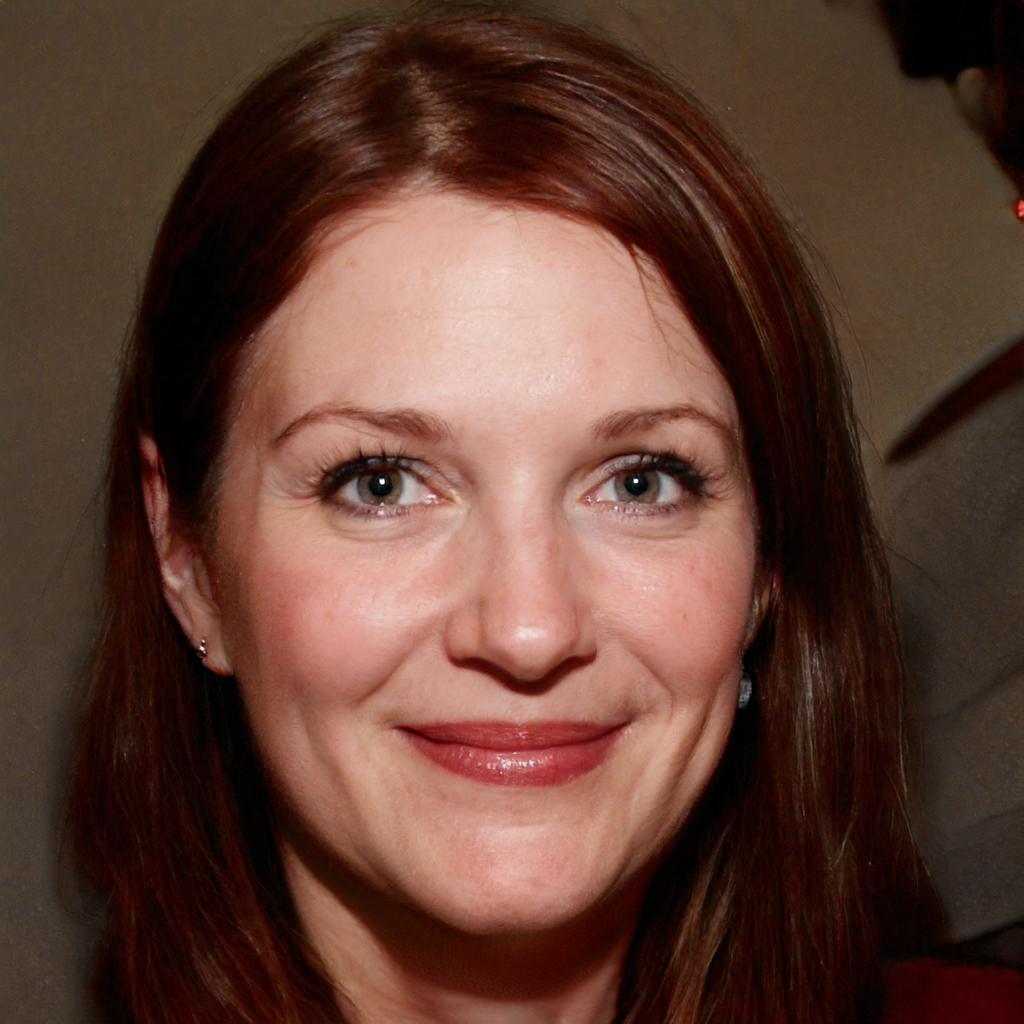
Gender: Female